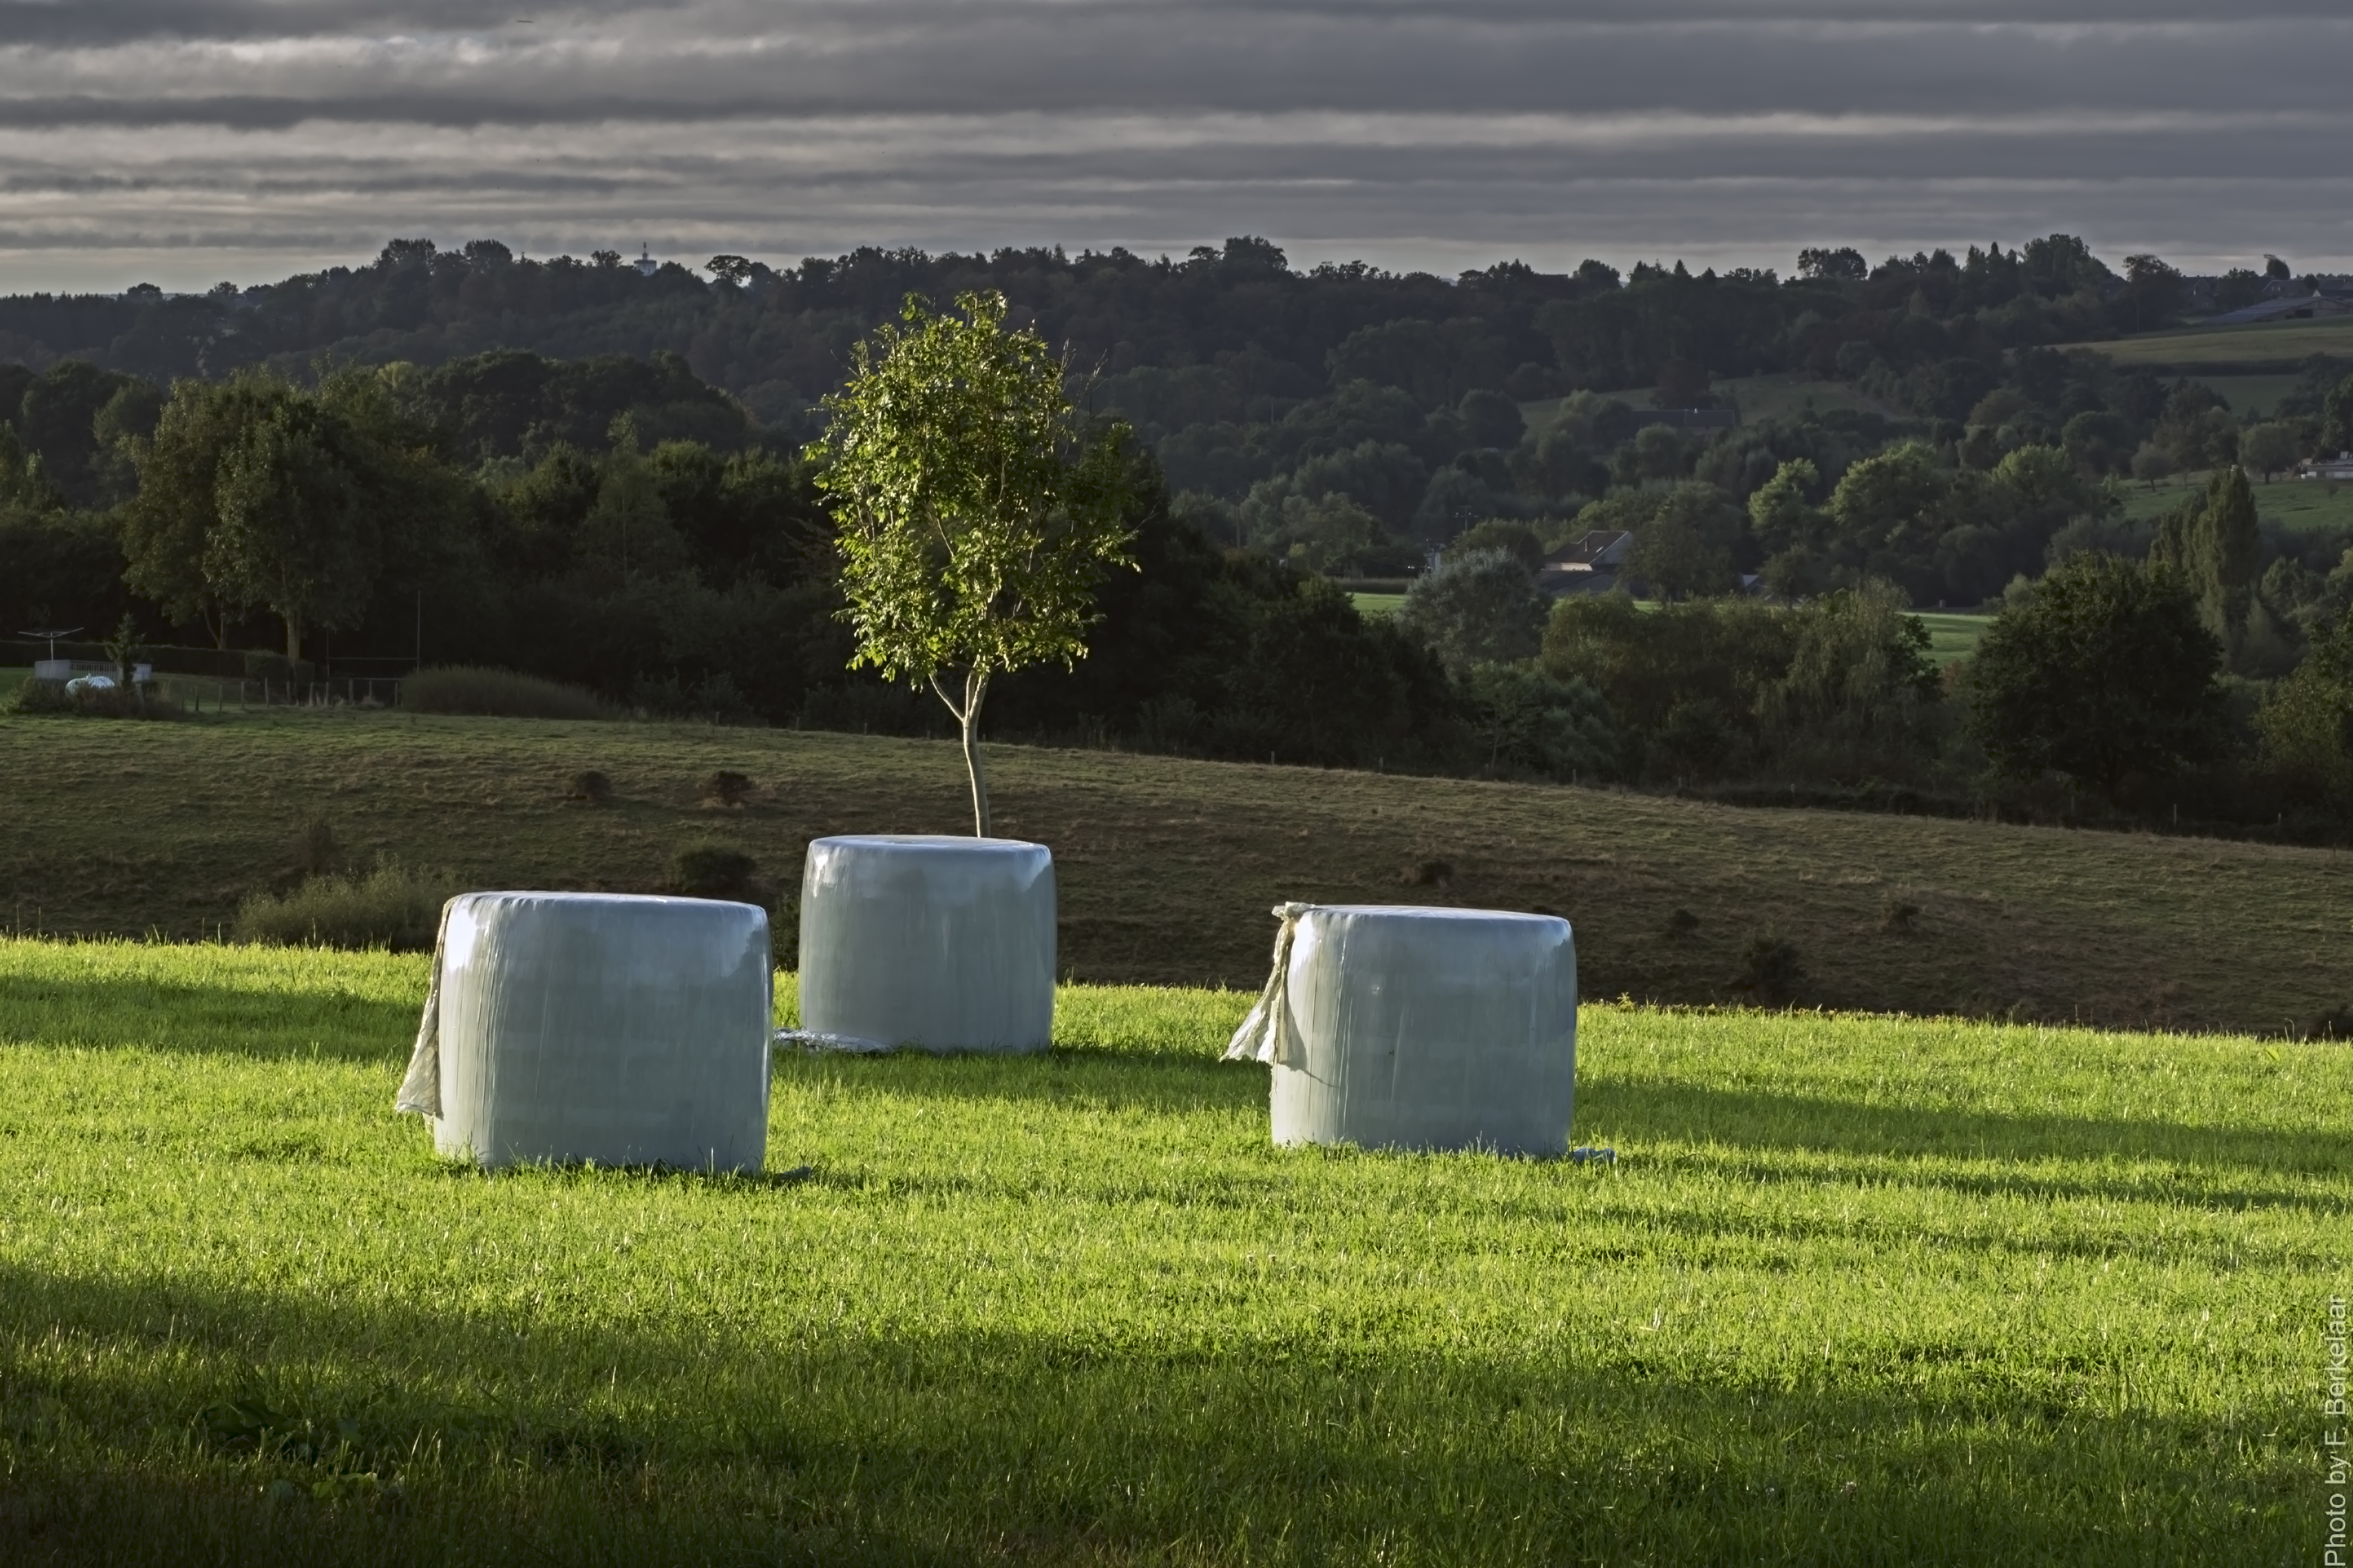
landscape, tree, grass, field, farm, lawn, meadow, sunlight, morning, hill, flower, green, pasture, cemetery, agriculture, grassland, limburg, landschap, nl, zuidlimburg, provincielimburg, olympusm40150mmf28, vijlen, hetlimburgslandschap, cottessen, bellethoeve, weideland, grasrollen, rural area, atmosphere of earth